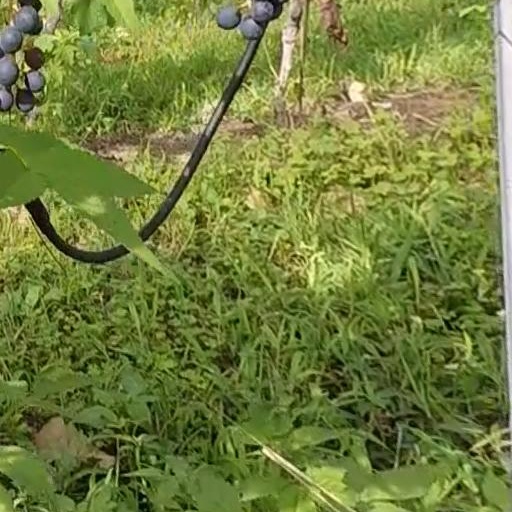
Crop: grape